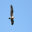
Label: bird